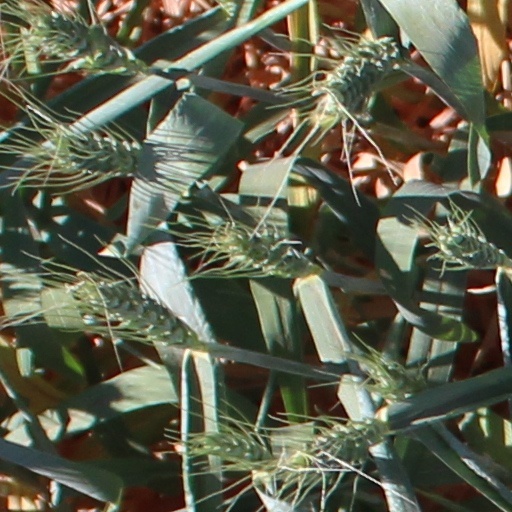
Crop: wheat